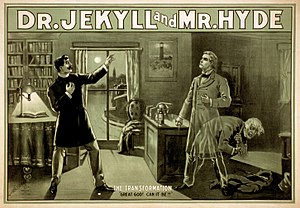
Dr. Jekyll og Mr. Hyde / Betydning og efterliv
Plakat for Dr. Jekyll og Mr. Hyde fra 1880'erne.
Dr. Jekyll og Mr. Hyde egentlig The Strange Case of Dr. Jekyll and Mr. Hyde, er en kortroman fra 1886 af Robert Louis Stevenson, hvor lægen Henry Jekyll og mr. Hyde udgør fortællingens hovedperson.